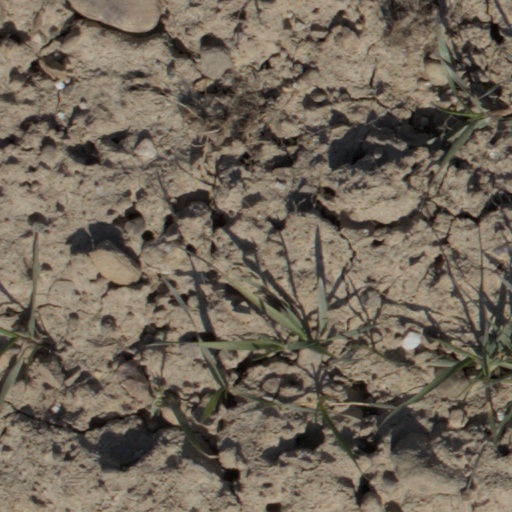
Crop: wheat